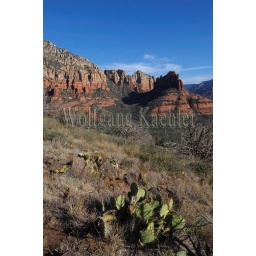
Usa, arizona, near sedona, brins mesa trail, view towards ship rock and steamboat rock